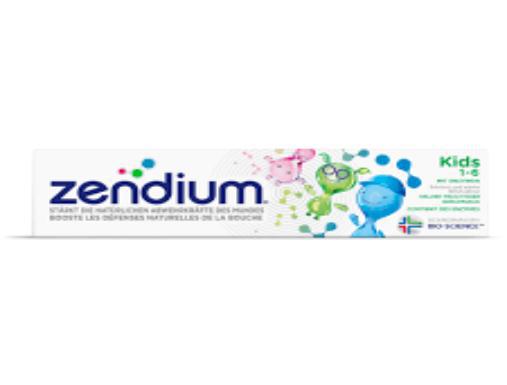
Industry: Medical